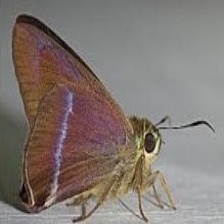
Species: COMMON BANDED AWL